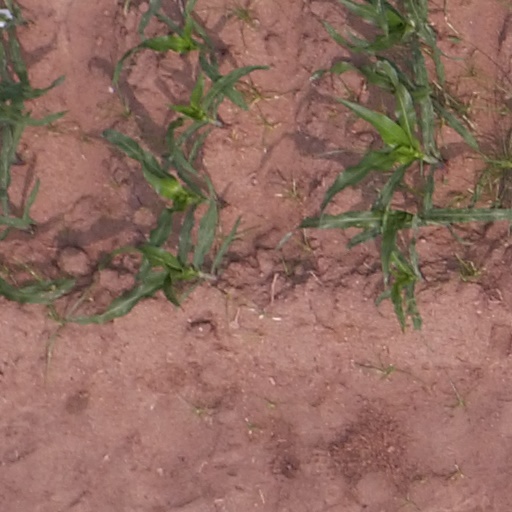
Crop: maize; corn